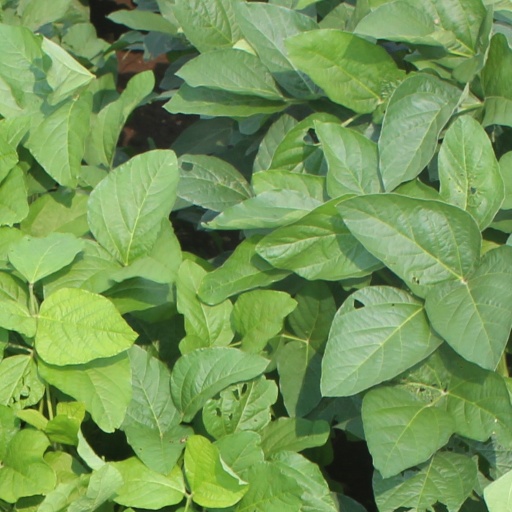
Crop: soybean